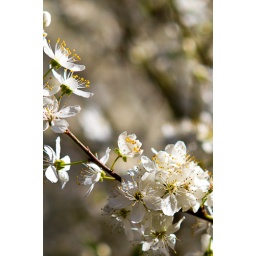
On the trip back to the car we passed a tree that was blossoming in the pre-spring weather of the weekend.